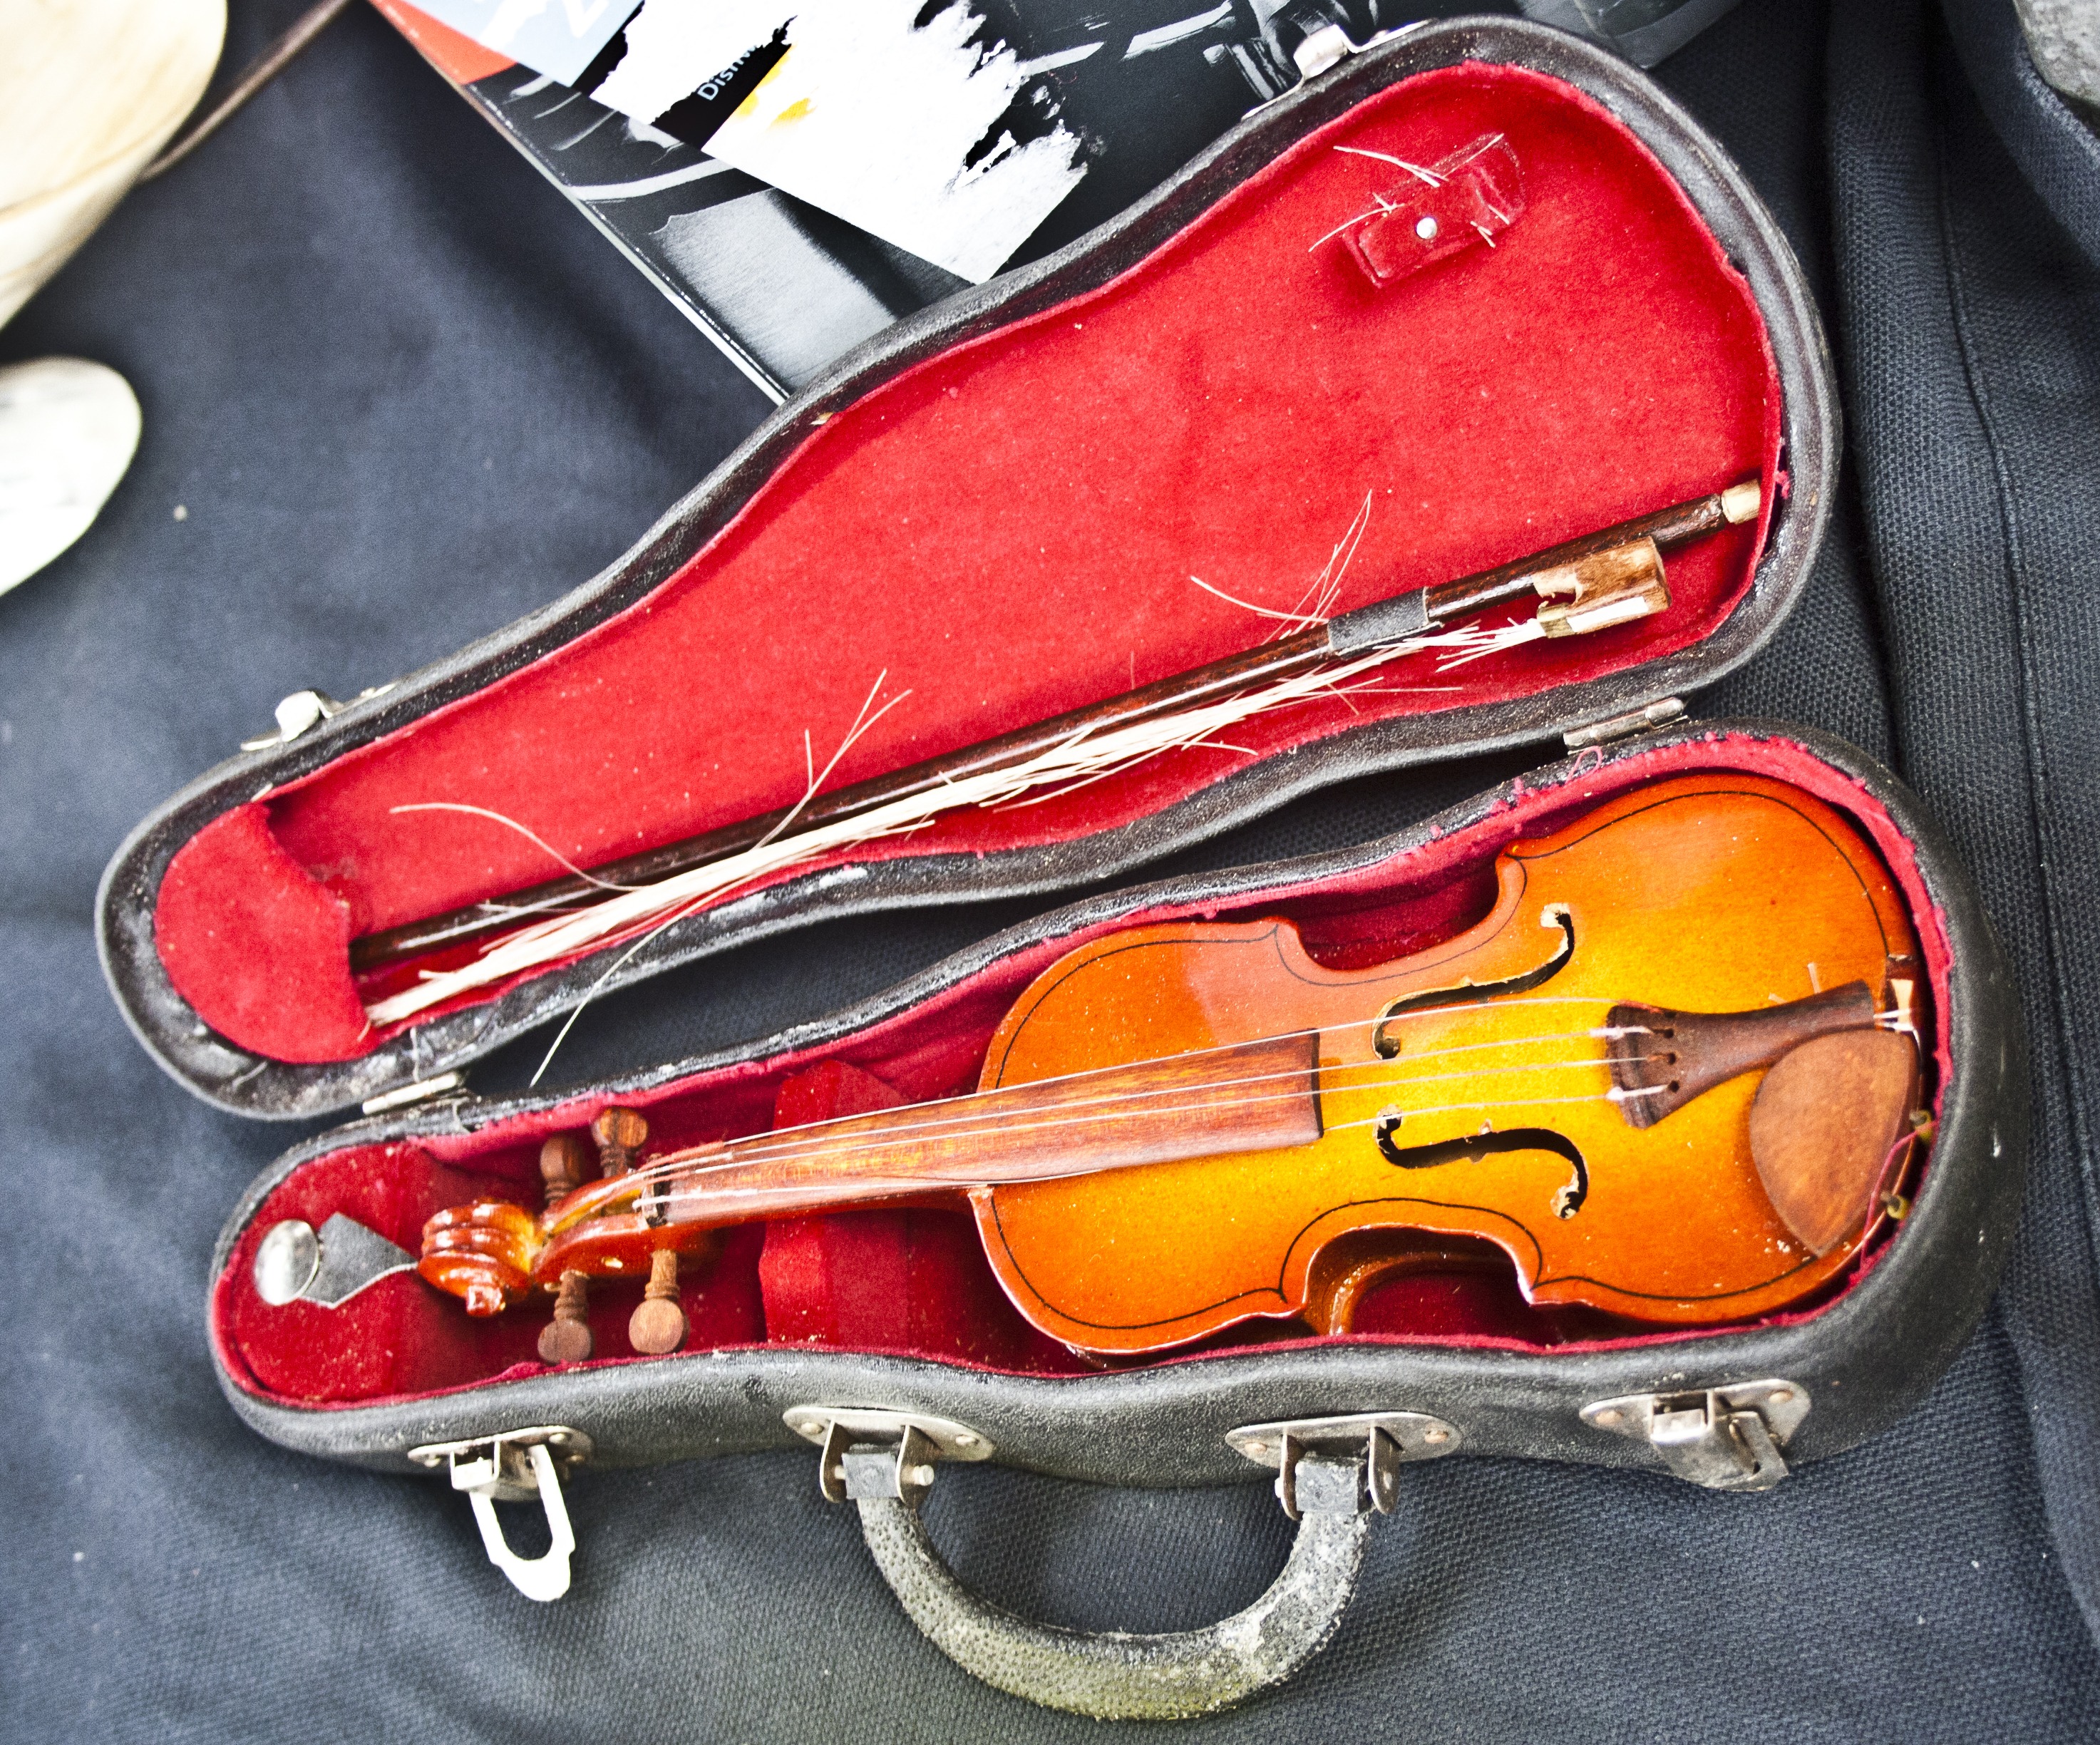
music, guitar, string, acoustic guitar, old, red, instrument, musical instrument, violin, musical, footwear, bass guitar, viola, string instrument, bowed string instrument, violin family, plucked string instruments